209 series

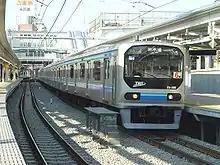
TWR 70-000 series EMU in December 2002

The identities of the six former 70-000 series cars converted in 2004 and 2005 to become 209-3100 series EMUs are as shown below.